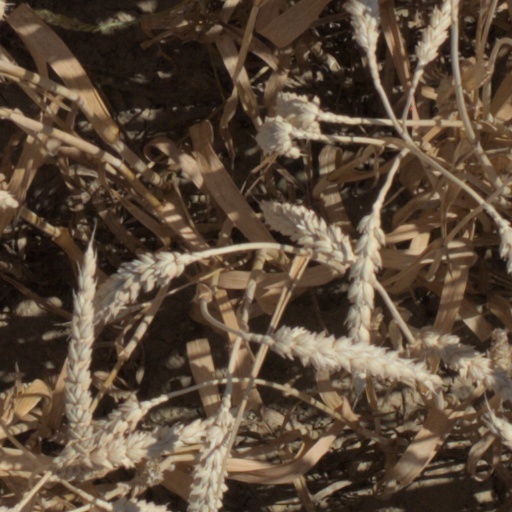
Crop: wheat